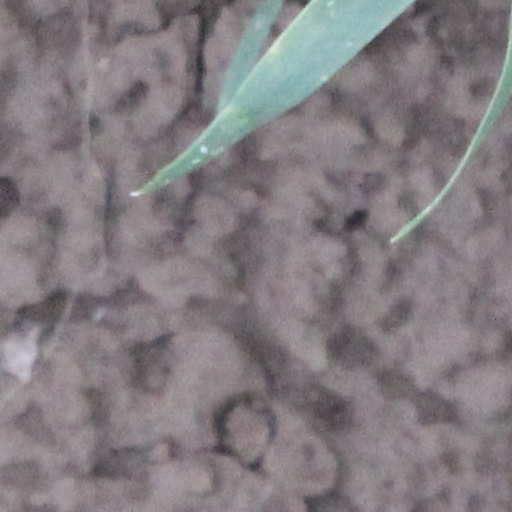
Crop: wheat